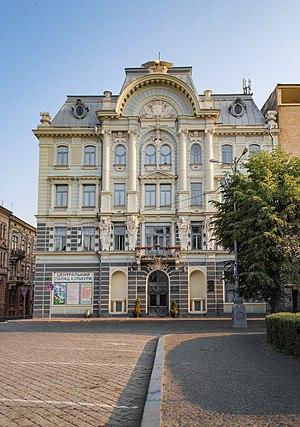
Tchernivtsi ou Tchernovtsy ou encore Tchernowitz est une ville d'Ukraine, la capitale administrative de l'oblast de Tchernivtsi. C'est le centre traditionnel de la Bucovine.